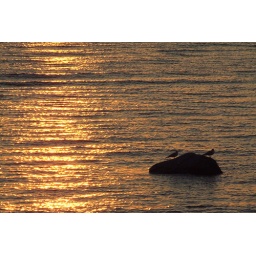
Seagulls resting on a rock off the beach in Goderich at Sunset.